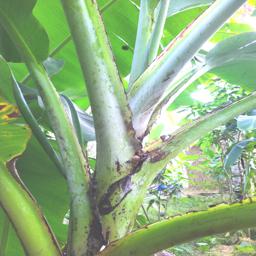
Label: JAHAJI STEM